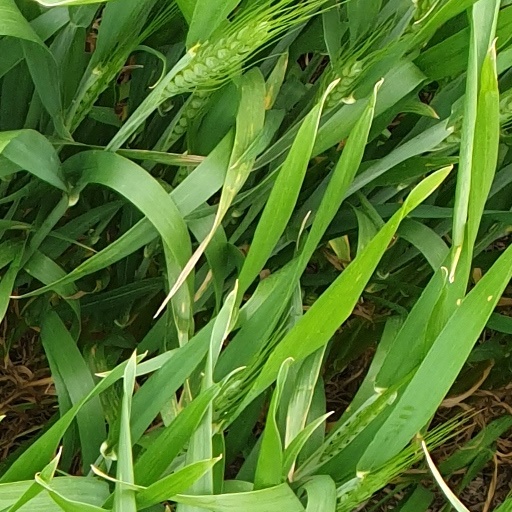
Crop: wheat